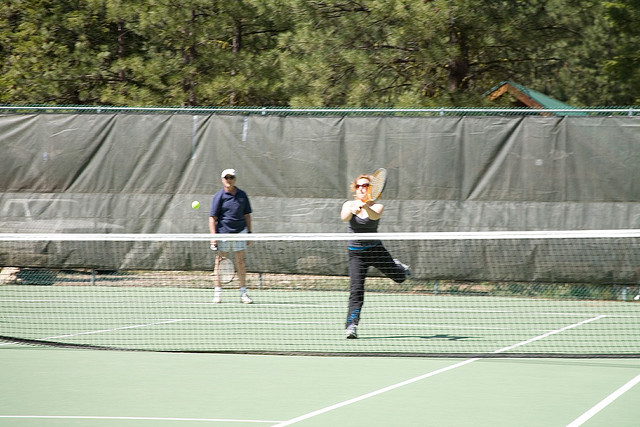
hai người đang luyện tập tennis ở trên sân